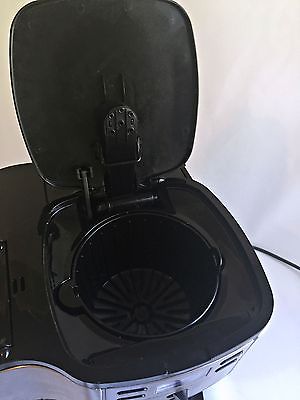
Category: coffee maker